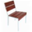
Label: chair